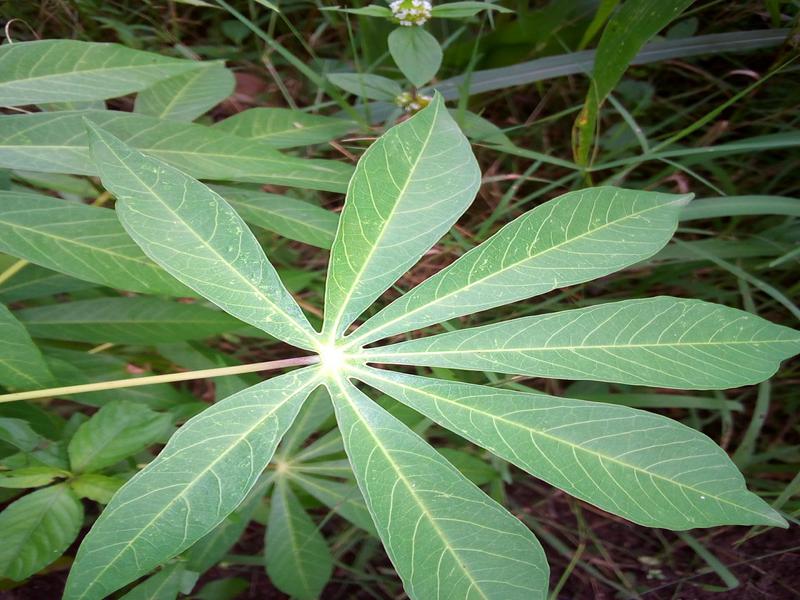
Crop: cassava
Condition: healthy